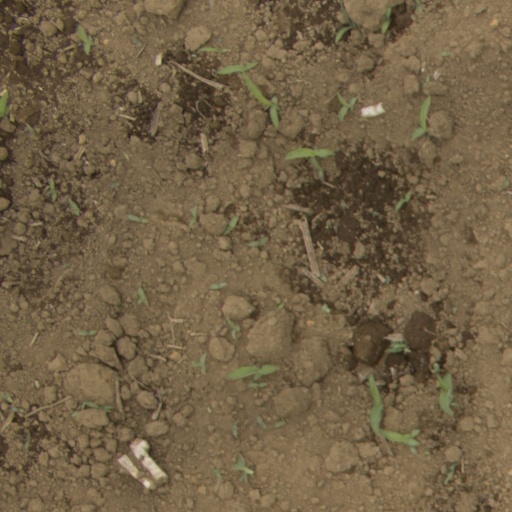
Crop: Jerusalem artichoke